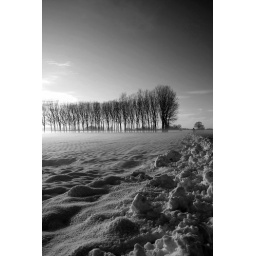
man in a black bike in a white snow 2